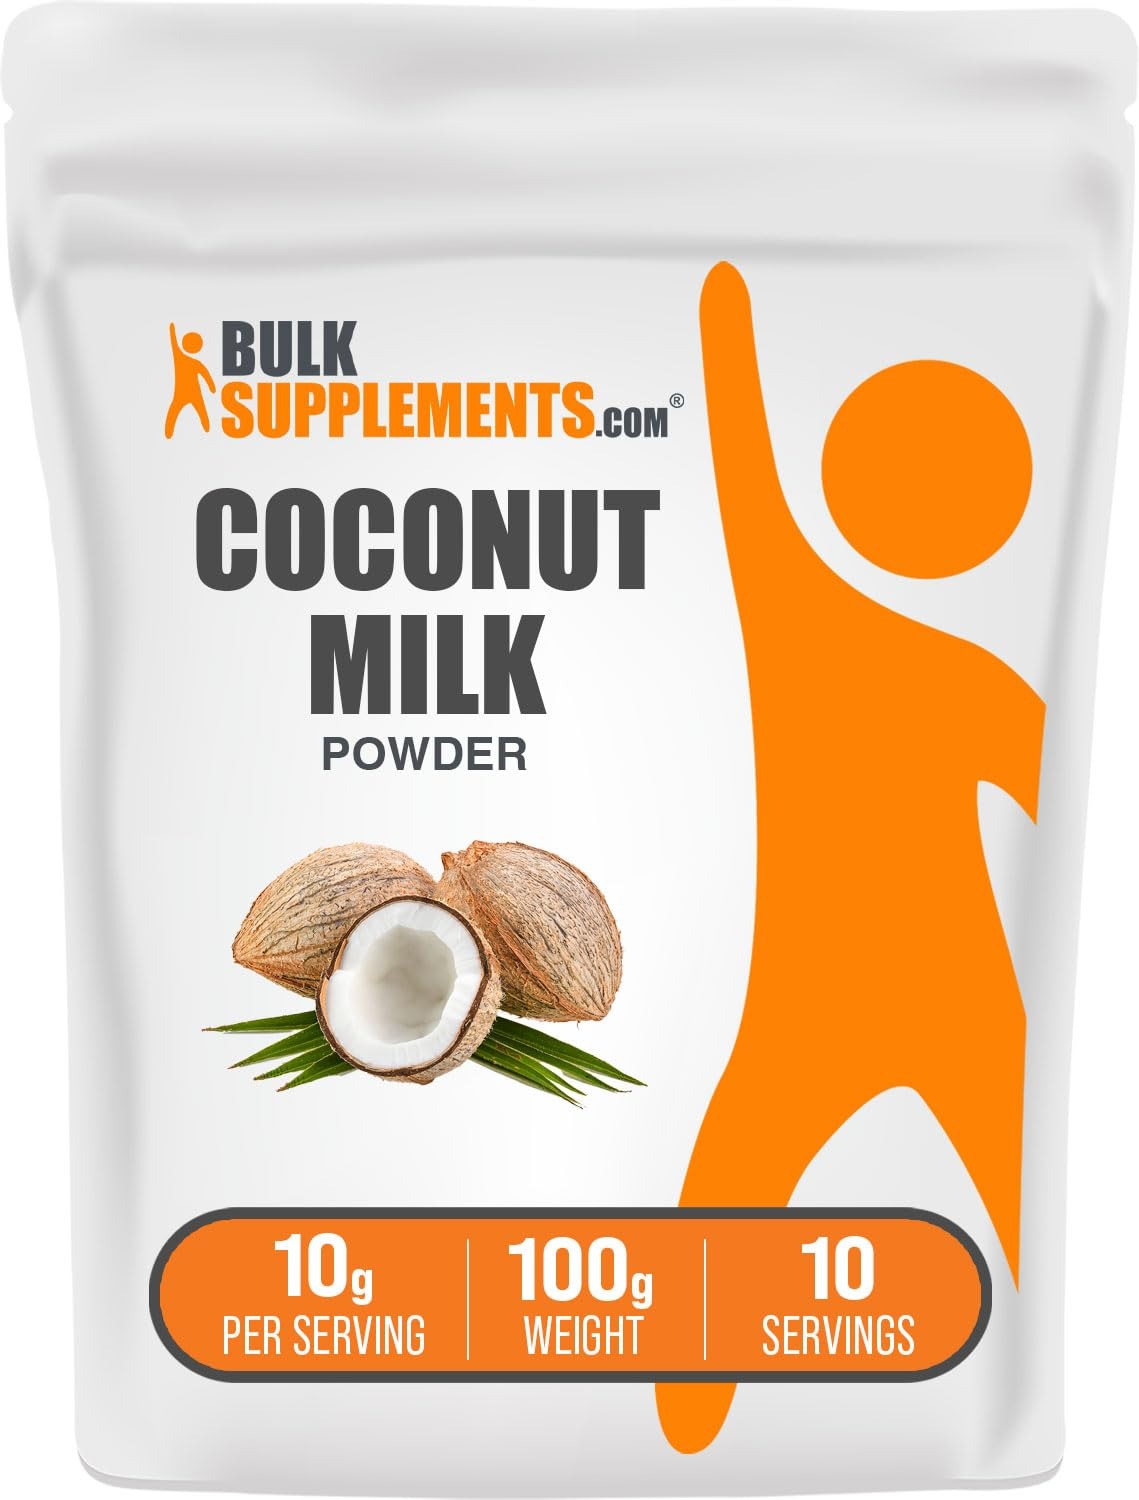
Item Name: BulkSupplements.com Coconut Milk Powder - Powdered Coconut Milk, Coconut Powder - Creamer Alternative, Vegan, Dairy Free & Gluten Free, 100g (3.5 oz) (Pack of 1)
Bullet Point 1: Packed with Essential Goodness: Our Coconut Milk powder are bursting with essential vitamins, minerals, and nutrients, ensuring your body receives the nourishment it needs in the most delicious way possible. Elevate your nutrition with the convenience and versatility of our powdered coconut milk.
Bullet Point 2: No Compromise on Taste or Health: With our Coconut powder, from coconut milk, you don't have to choose between deliciousness and dietary restrictions. Experience the full, vibrant flavor of our products that are meticulously crafted to be free from gluten, soy, and dairy, but not for those sensitive to tree nuts.
Bullet Point 3: Simplify Your Life with Versatile Use: Unleash your culinary creativity without the hassle of perishable fruits. Our Coconut Milk powder, or Coconut Cream powder, is versatile enough to be used in baking, smoothies, cooking, and even as creamer, making them a must-have in every kitchen.
Bullet Point 4: Transparent and Trustworthy: Experience the confidence that comes with choosing a supplement that not only meets rigorous third-party testing but also upholds the principles of clarity and integrity in its formulation and production.
Bullet Point 5: Commitment to Excellence: Produced in a facility compliant with strict cGMP standards, our Coconut Milk powder stands as a testament to our dedication to quality. You can trust in our product's consistency and excellence, batch after batch.
Product Description: At BulkSupplements.com, we sell dietary supplement ranging from amino acids & protein powders, to herbal supplements, vitamins & minerals that may help your health and wellness journey. Find the perfect addition to your daily routine. Our wide selection gives you the freedom to create your own supplement regimen for your health goals. We offer variety of forms to help you find what works for your lifestyle, pick between powder, capsules & softgels. Our broad selection of dietary supplements are manufactured according to cGMP Standards to ensure the highest quality for manufacturing, packaging, labeling, and holding operations. Plus, we work with a third-party laboratory that test our each batches of our products at multiple stages during production, from raw material to finished products, to ensures compliance, standards, and consistency. With a variety of more than 500 supplements, we have something for everyone. Whether you're looking to maintain optimal health or just want some help crossing the finish line, we've got you covered.
Value: 3.5
Unit: Ounce

Price: 13.97